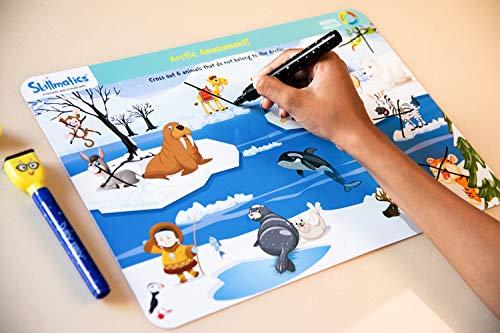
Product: Skillmatics Educational Game: Animal Kingdom (3-6 Years) | Erasable and Reusable Activity Mats with 2 Dry Erase Markers | Learning Tools for Boys and Girls 3, 4, 5, 6 Years
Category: Toys & Games | Learning & Education
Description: HAPPY KIDS - Skillmatics reusable activity mats ensure kids have fun while they learn key concepts.
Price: $19.99
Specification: ProductDimensions:11.7x16.1x1.2inches|ItemWeight:1.25pounds|ShippingWeight:1.25pounds(Viewshippingratesandpolicies)|ASIN:B071F49X72|Itemmodelnumber:SKILL09AKB|Manufacturerrecommendedage:3yearsandup